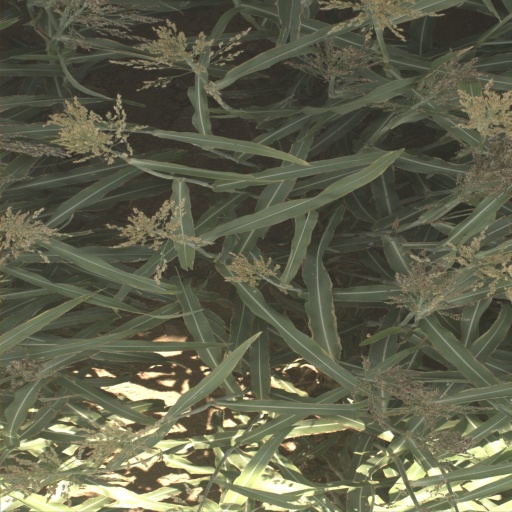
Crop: sorghum